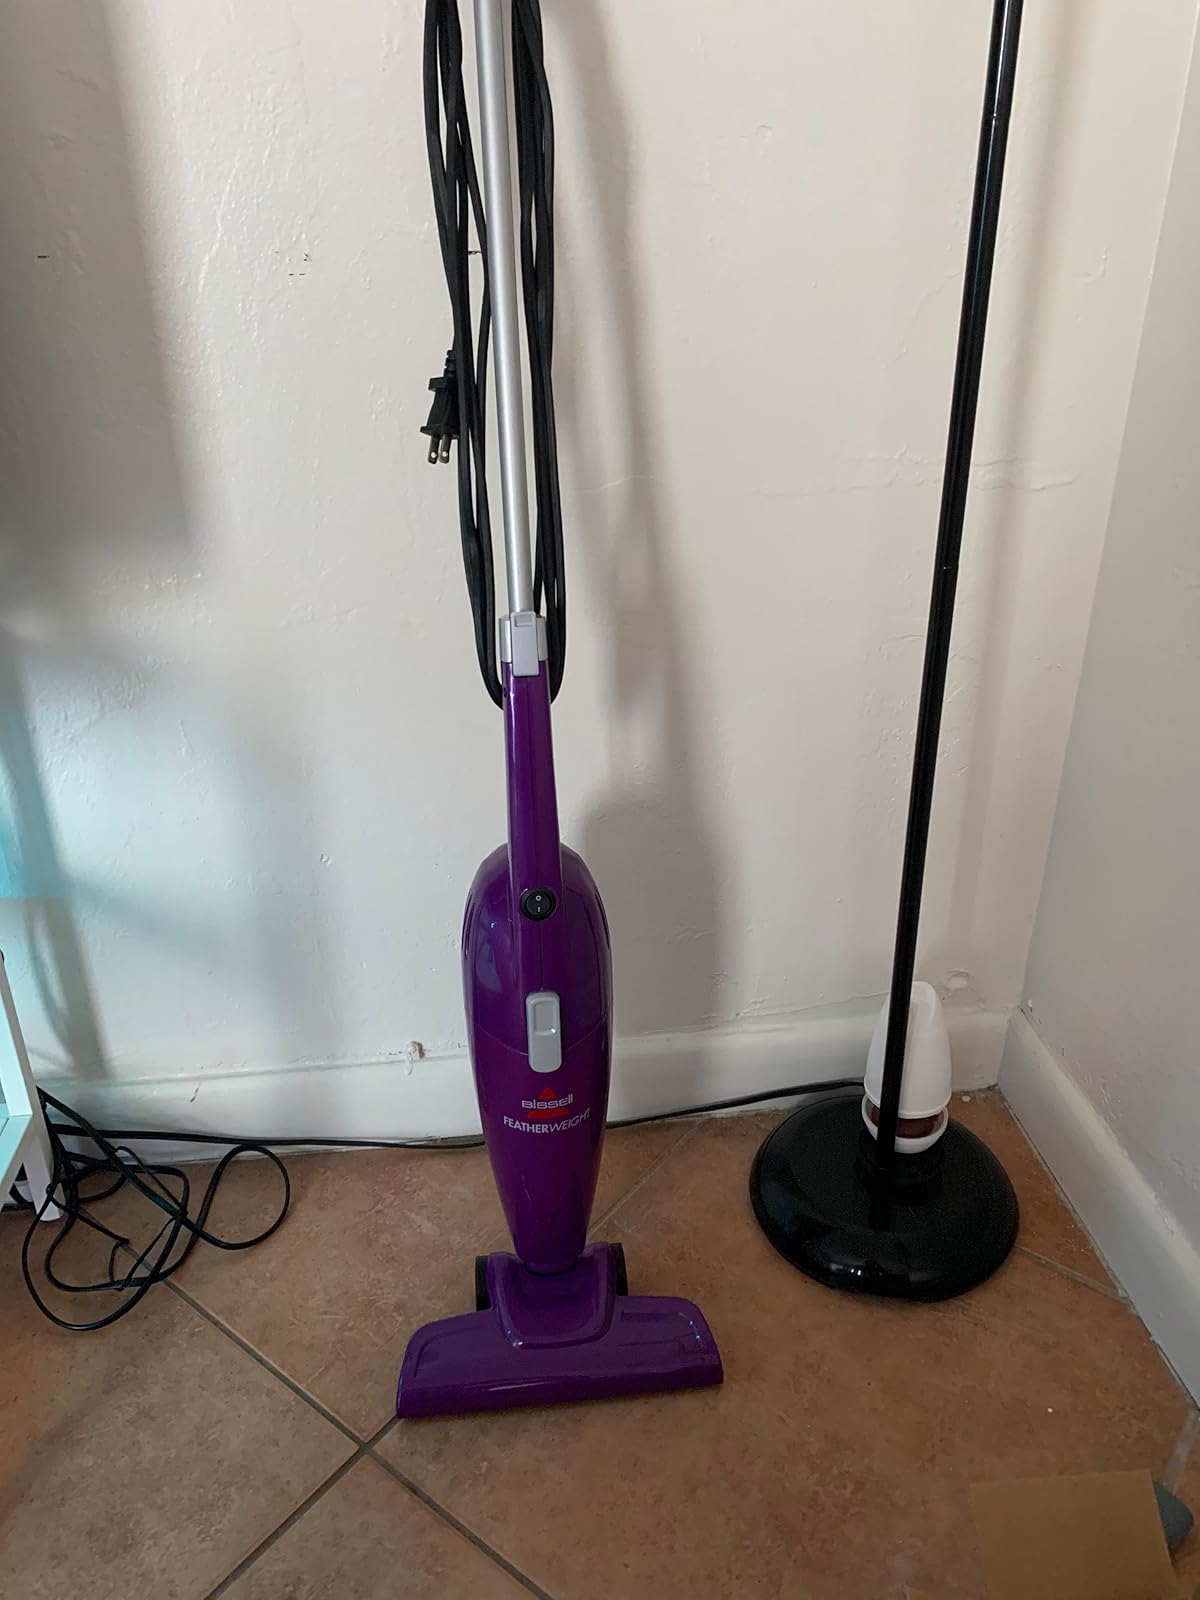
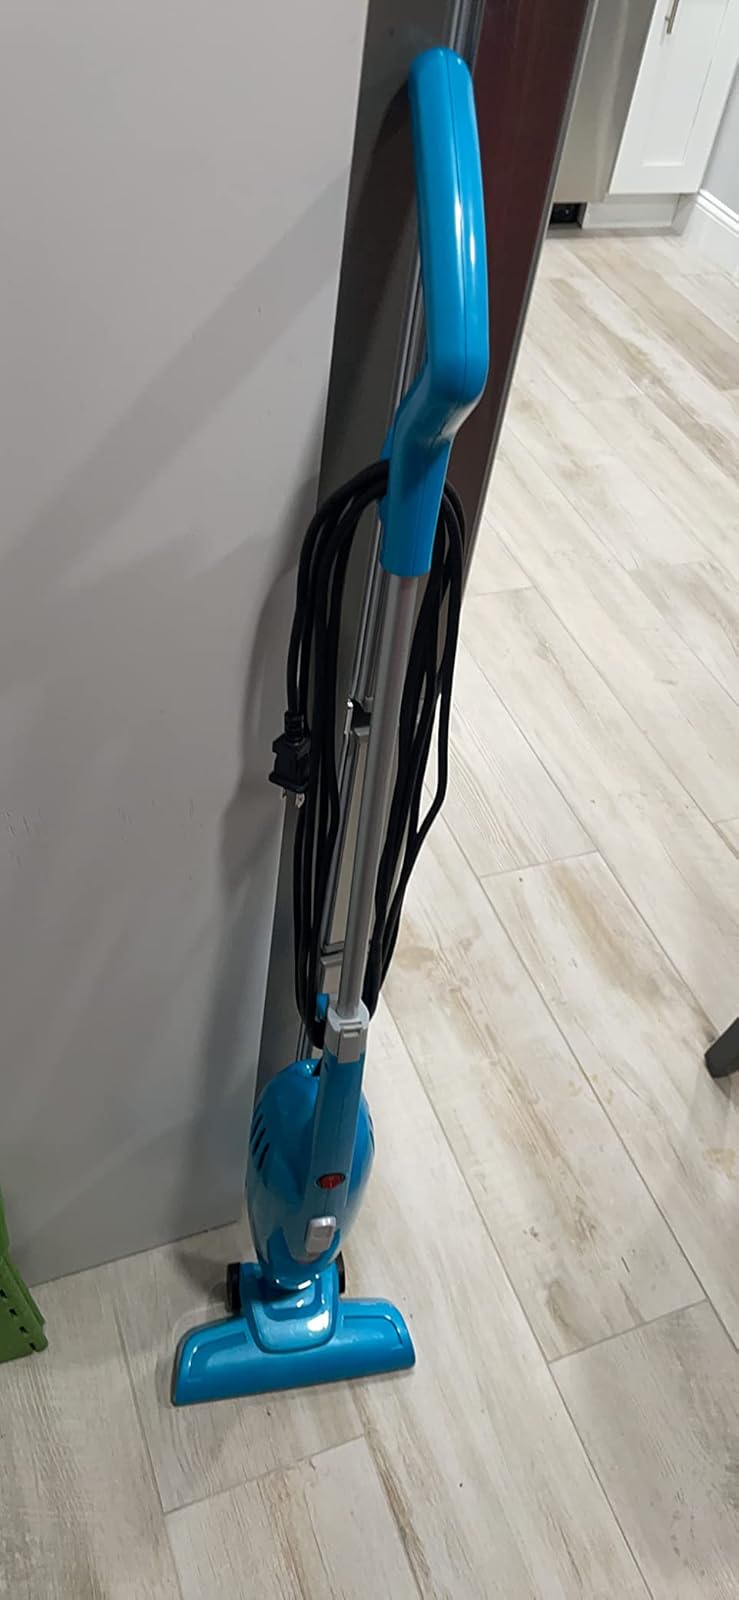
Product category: items_vacuum
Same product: no